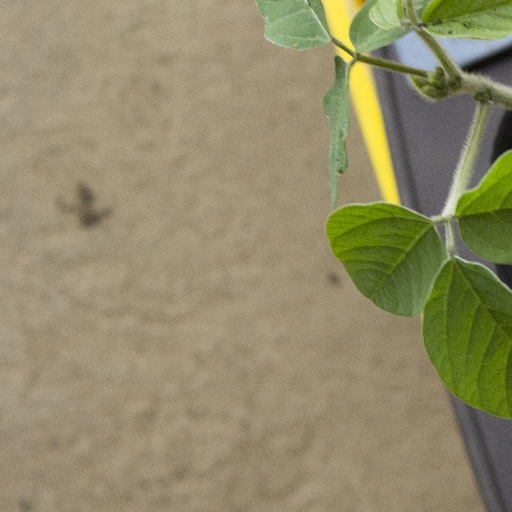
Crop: soybean